Port

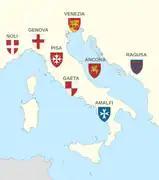
A map with the locations and coats of arms of the maritime republics of medieval Italy: Amalfi, Genoa, Pisa, and Venice, Noli, Ancona, Ragusa, Gaeta.

Ostia Antica is an ancient Roman city and the port of Rome located at the mouth of the Tiber. It is near modern Ostia, southwest of Rome. Due to silting and the invasion of sand, the site now lies from the sea. The name "Ostia" (the plural of "ostium") derives from Latin "os" 'mouth'. Ostia is now a large archaeological site noted for the excellent preservation of its ancient buildings, magnificent frescoes and impressive mosaics. The city's decline after antiquity led to harbor deterioration, marshy conditions, and reduced population. Sand dunes covering the site aided its preservation. Its remains provide insights into a city of commercial importance. As in Pompeii, Ostia's ruins provide details about Roman urbanism that are not accessible within the city of Rome itself. Post-classical Swahili kingdoms are known to have had trade port islands and trade routes with the Islamic world and Asia. They were described by Greek historians as "metropolises". Famous African trade ports such as Mombasa, Zanzibar, Mogadishu and Kilwa were known to Chinese sailors such as Zheng He and medieval Islamic historians such as the Berber Islamic voyager Abu Abdullah ibn Battuta.